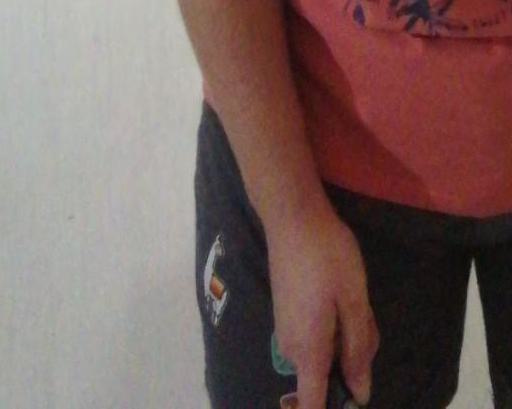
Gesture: no_gesture